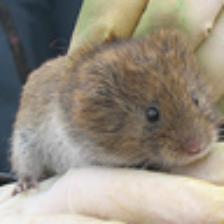
Label: NonHuman